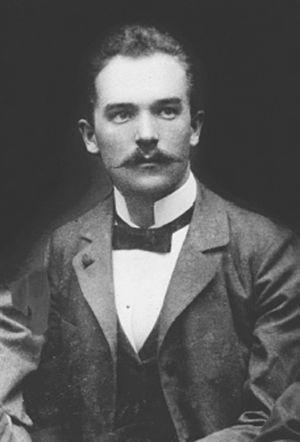
Jozef Gregor, né le 18 novembre 1874 à Tajov en Autriche-Hongrie, et mort le 20 mai 1940 à Bratislava en Slovaquie, est un écrivain, poète, enseignant et une personnalité politique slovaque.